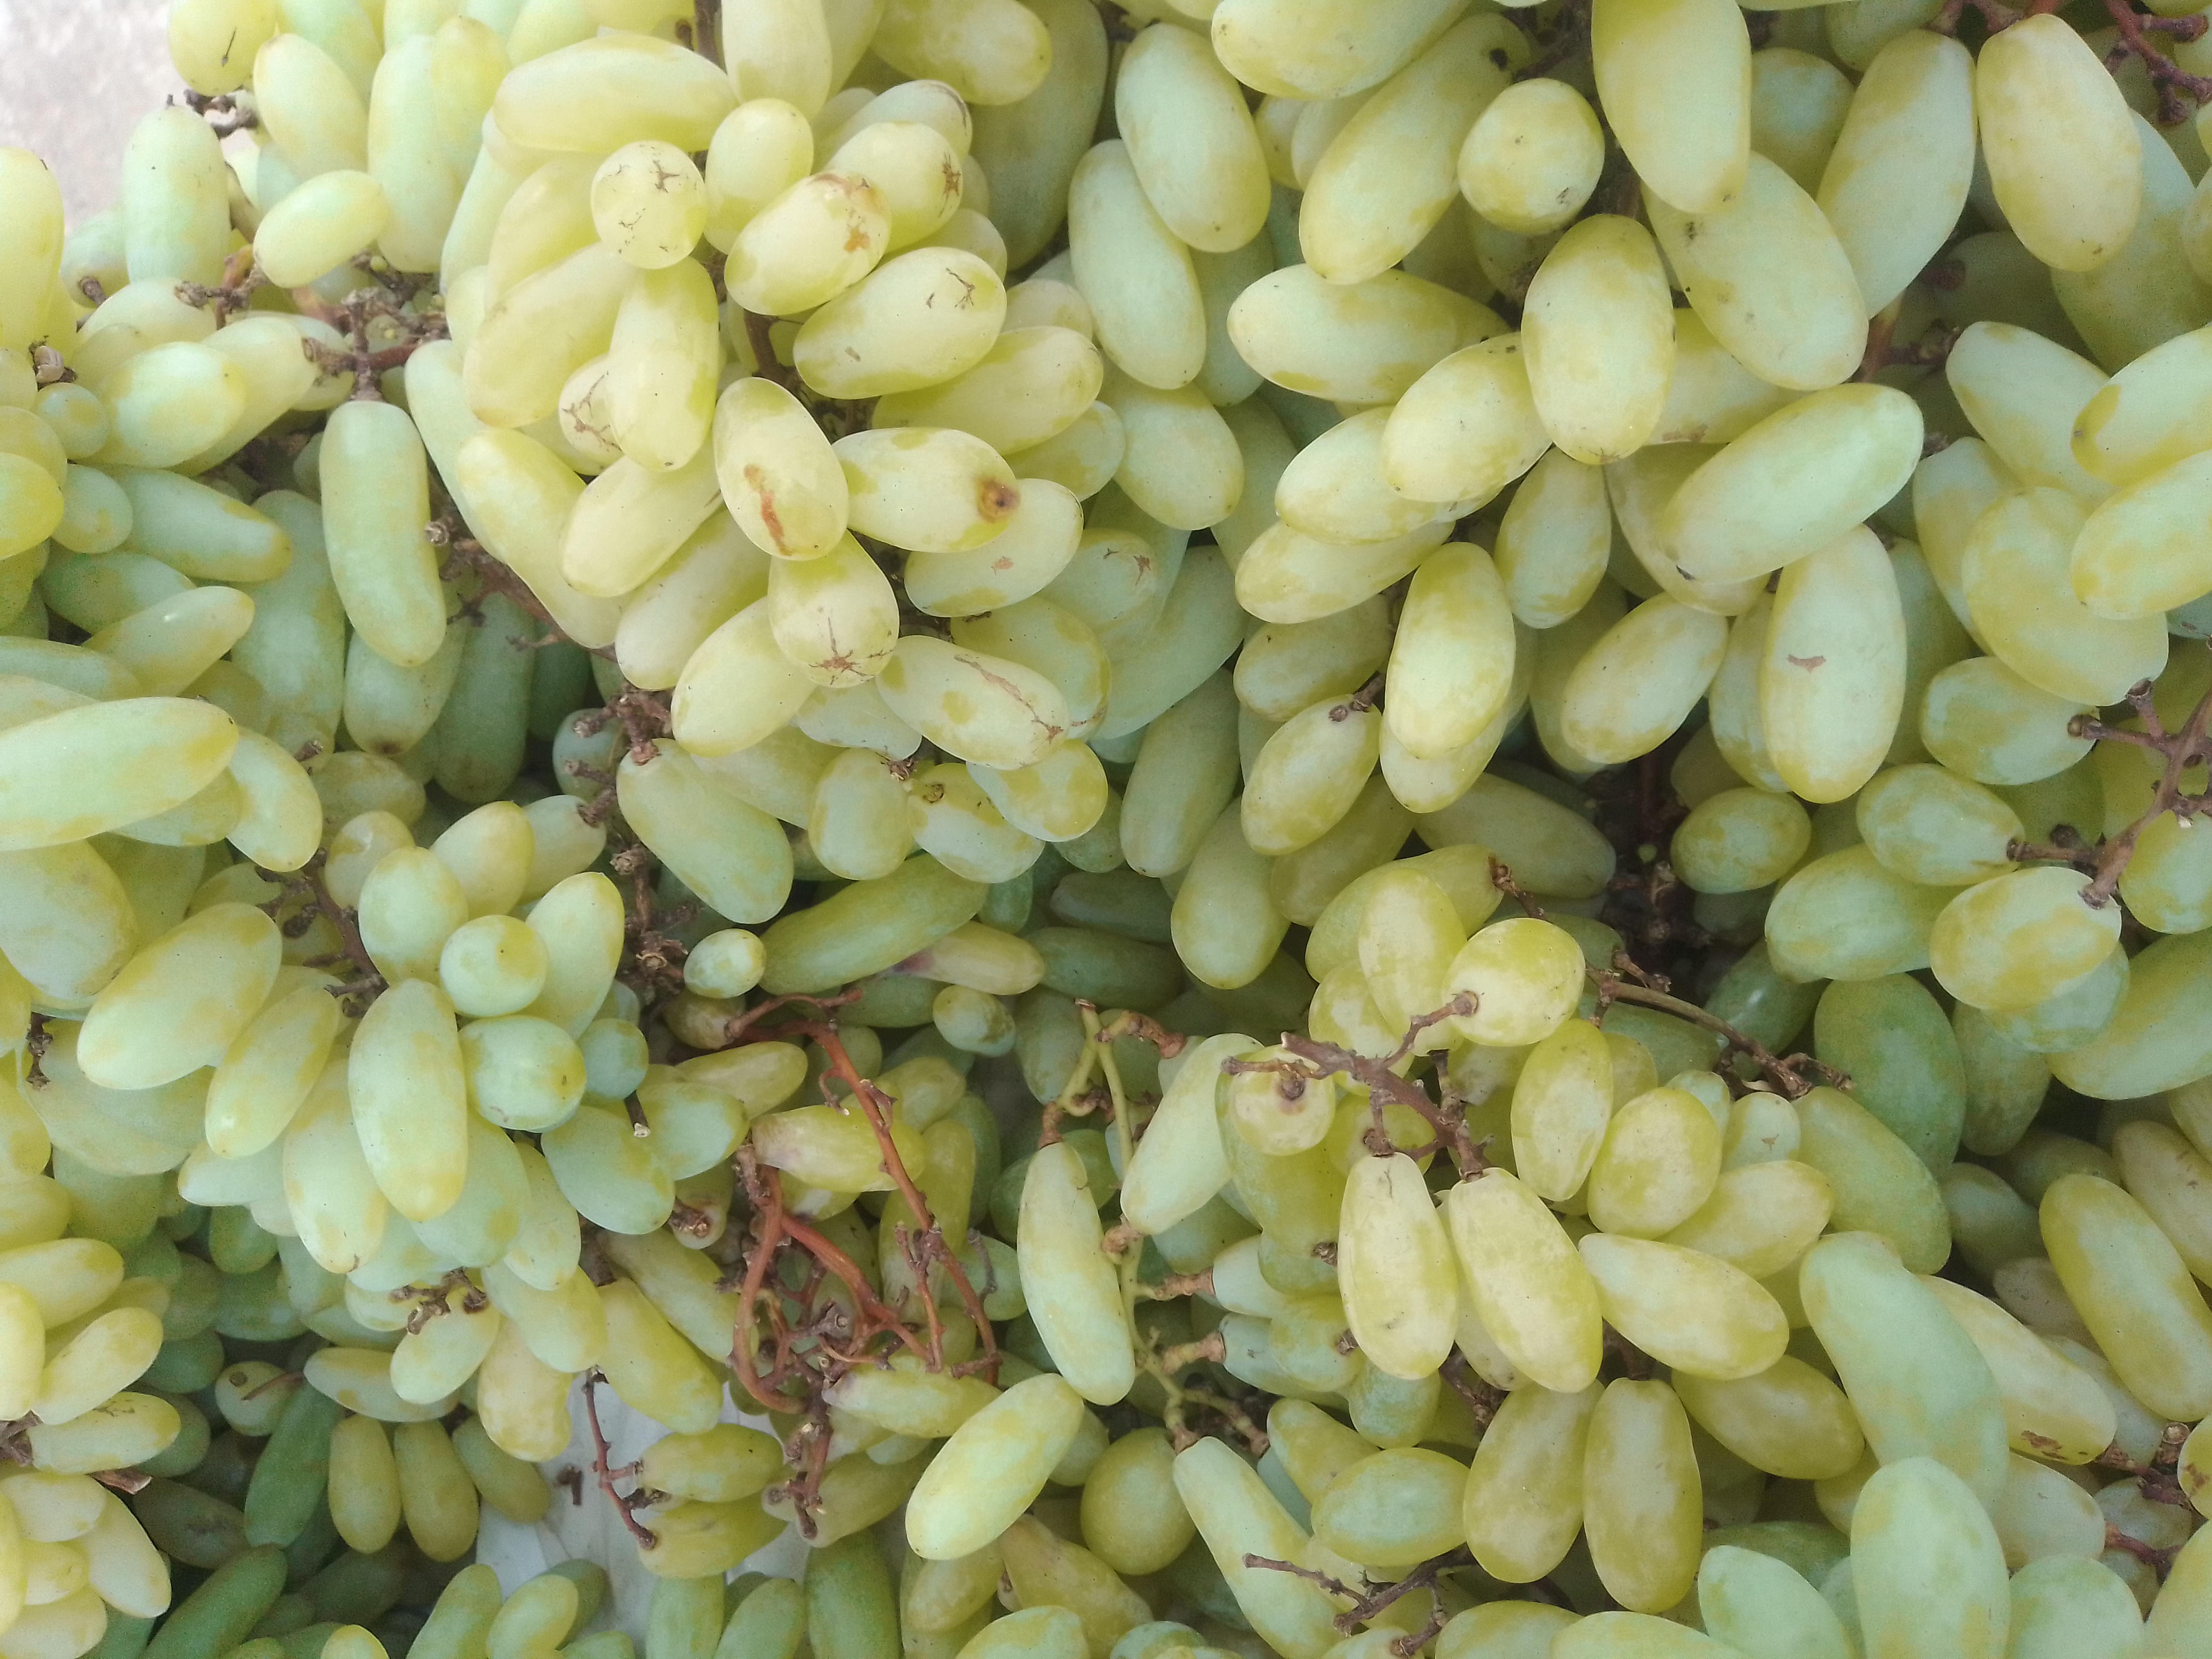
Fruit: grape
Condition: fresh